Grace Emily Munro

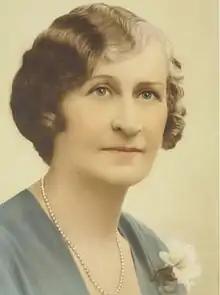
Grace Emily Munro, founder of Country Women's Association of Australia, 10 April 1922.

Grace Emily Munro ( Gordon, 25 March 1879 – 23 July 1964) was an Australian World War One volunteer, charity worker, and founder of the Country Women's Association.